Sword-and-sandal

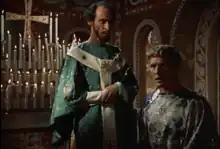
"Theodora, Slave Empress" (1954) by Riccardo Freda

The Italian film industry released several historical films in the early sound era, such as the big-budget "Scipione l'Africano" ("Scipio Africanus: The Defeat of Hannibal") in 1937, written by Mussolini's son Vittorio, and heavily financed by his fascist government. In 1949, the postwar Italian film industry remade "Fabiola" (which had been previously filmed twice in the silent era). The film was released in the United Kingdom and in the United States in 1951 in an edited, English-dubbed version. "Fabiola" was an Italian-French co-production similar to "The Last Days of Pompeii" (1950) and "Messalina" (1951).